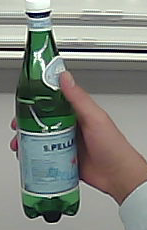
Product: sanpellegrino_water